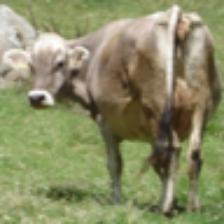
Label: NonHuman